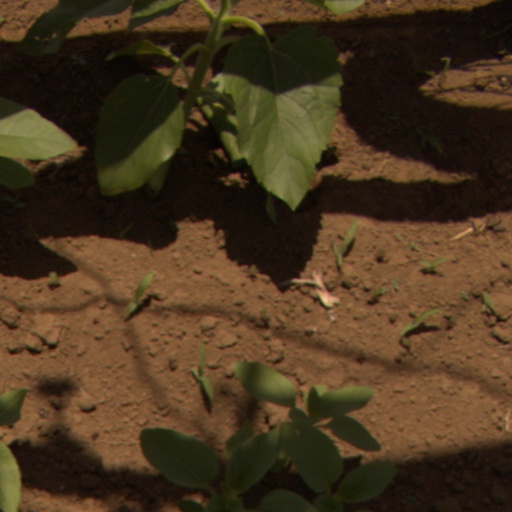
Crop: Jerusalem artichoke